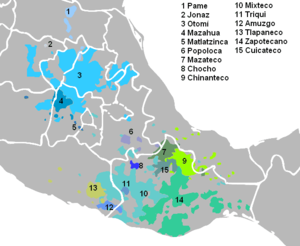
Carte des langues oto-mangues
Le mazahua est une langue otomie parlée dans le Sud-Ouest de l'État de Mexico, au Mexique.
Les langues oto-mangues ou otomangues constituent un groupe de langues amérindiennes. Toutes les langues oto-mangues existantes sont parlées au Mexique, bien que d'autres langues du groupe, actuellement éteintes, aient été parlées jusqu'au Nicaragua.